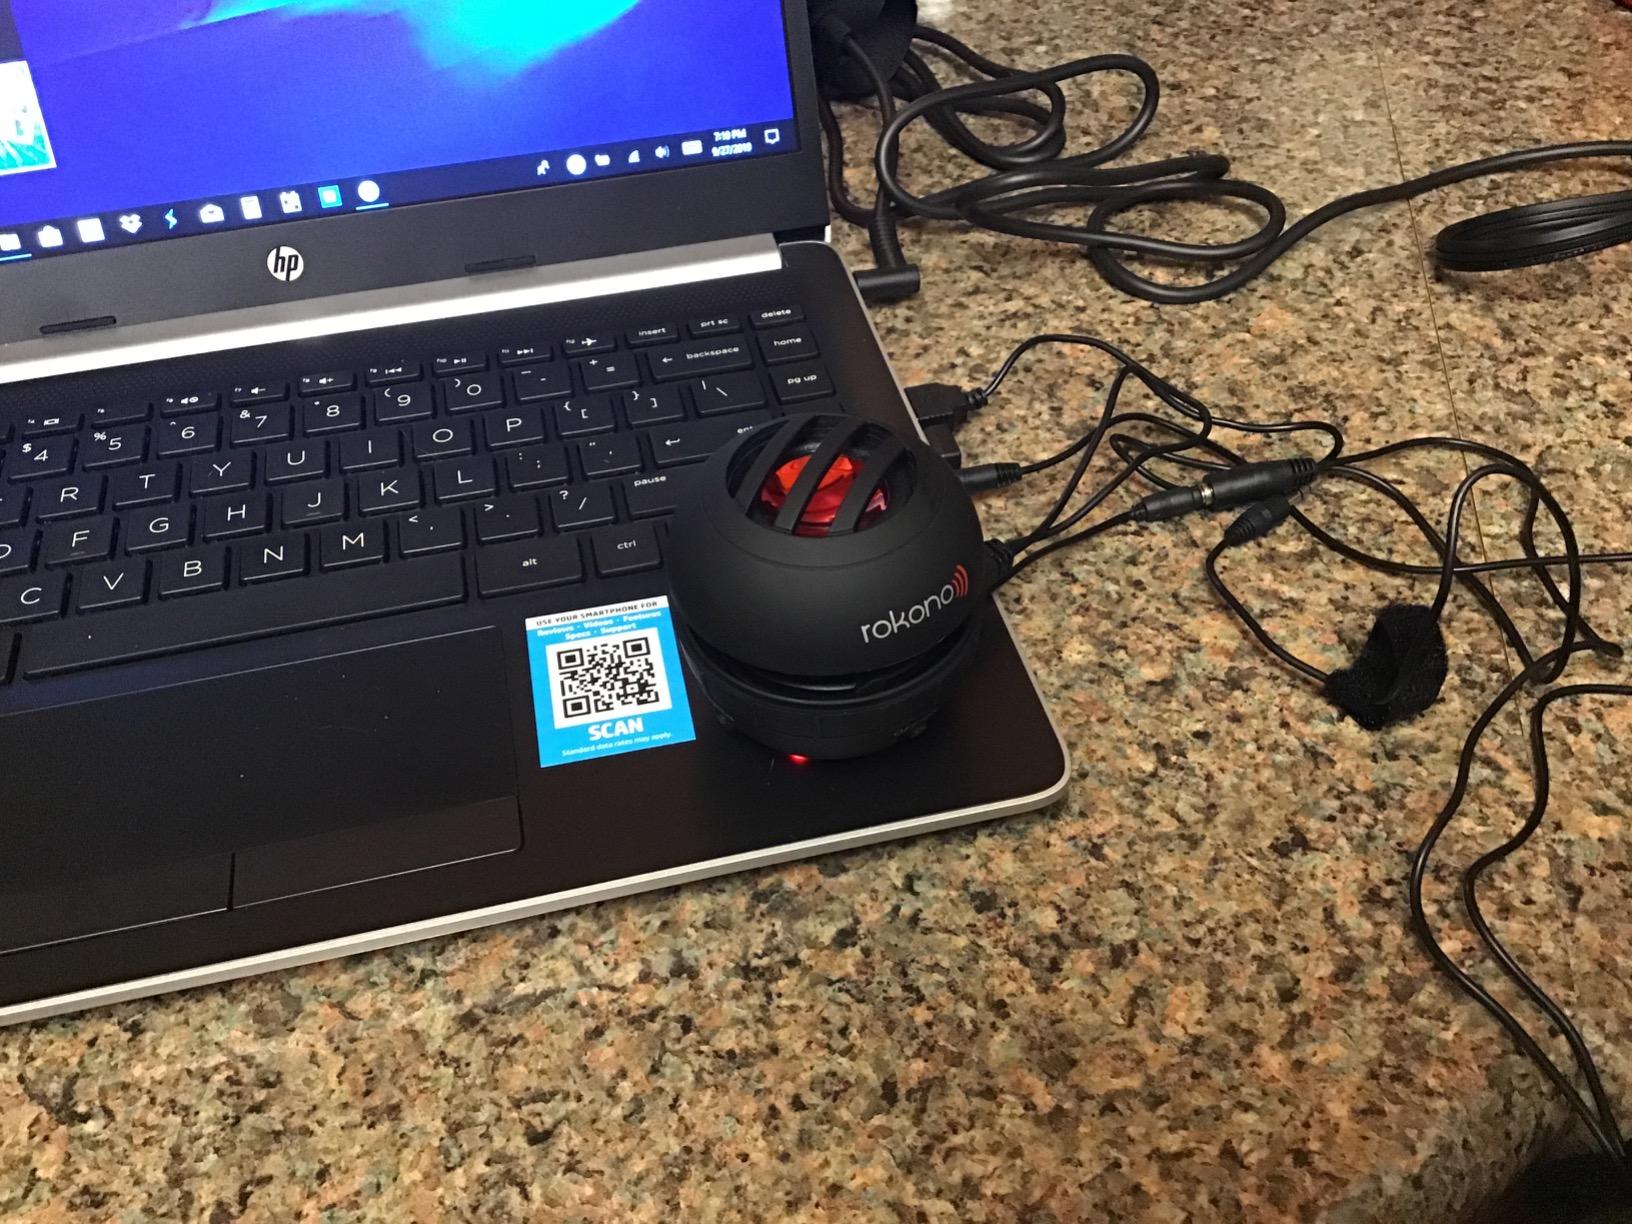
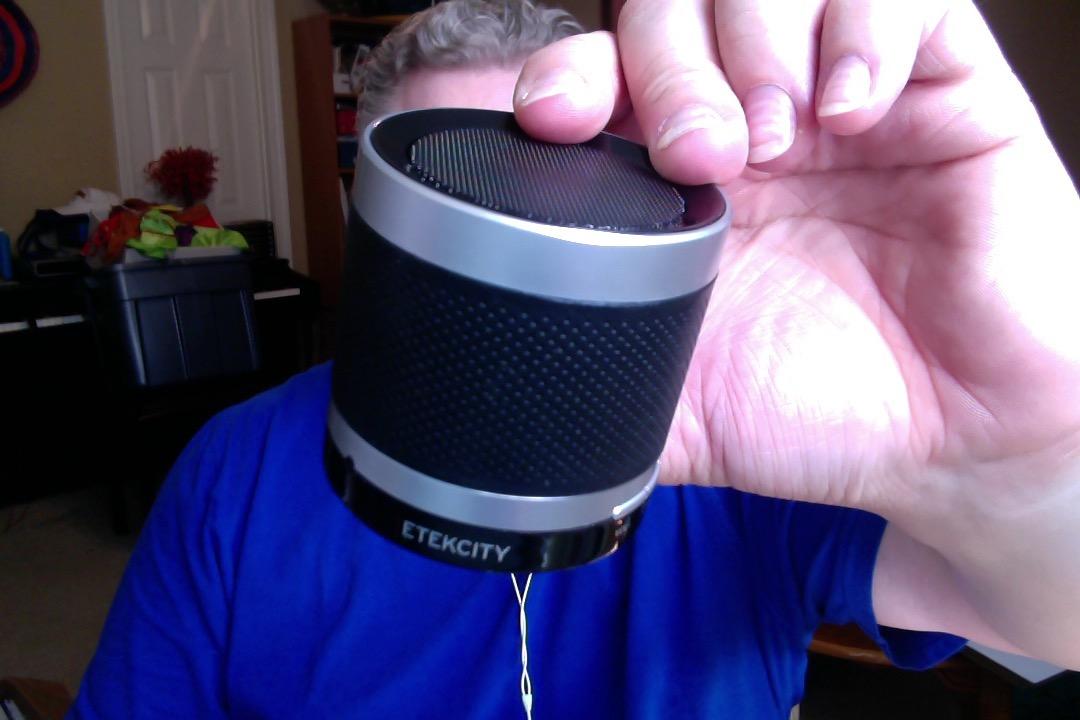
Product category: speaker
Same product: no